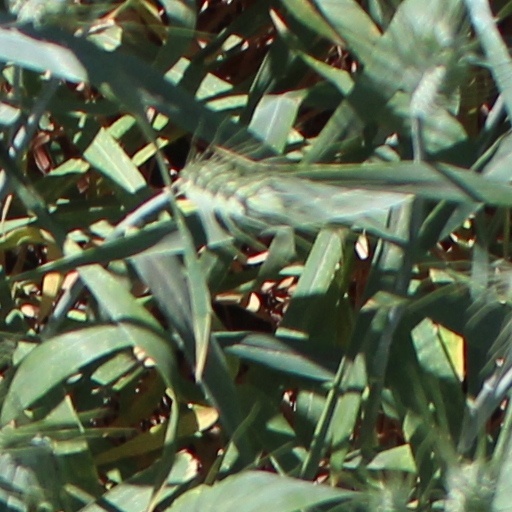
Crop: wheat